Andy Griffith

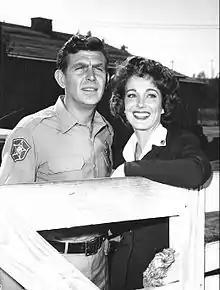
Andy Griffith and Julie Adams in 1962

Beginning in September 1960, Griffith starred as Sheriff Andy Taylor in "The Andy Griffith Show" for the . The show took place in the fictional town of Mayberry, North Carolina, where Taylor, a widower, was the sheriff and town sage. The show was filmed at Desilu Studios, with exteriors filmed at Forty Acres in Culver City, California.